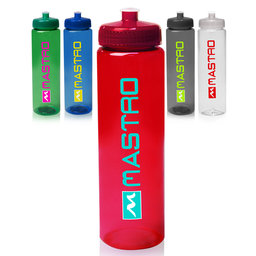
Label: plastic